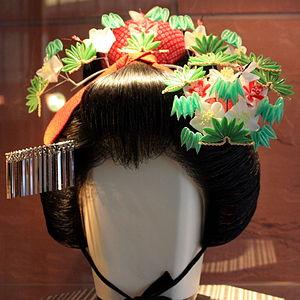
Les kanzashi sont des ornements traditionnels japonais, portés dans les cheveux pour agrémenter les coiffures des femmes. Certains modèles, comme les longues épingles en métal, pouvaient aussi être utilisés comme armes d’auto-défense.
Une geisha, aussi appelée geiko ou geigi, est au Japon une artiste et une dame de compagnie, qui consacre sa vie à la pratique artistique raffinée des arts traditionnels japonais pour des prestations d'accompagnement et de divertissement, pour une clientèle très aisée. Elle cultive le raffinement artistique dans divers domaines tels que l'habillement en kimono, la musique classique, la danse, les rapports sociaux et la conversation, des jeux... Le mot « geisha » peut s’interpréter comme « personne d’arts » ou « femme qui excelle dans le métier de l'art ».
Les trois amis de l´hiver, également connus sous le terme les trois amis du froid, les trois amis de la saison froide, ou encore Suihan Sanyou, font référence aux trois plantes suivantes : le pin, le bambou et l'abricotier du Japon. Chaque année, alors que l´hiver approche, la plupart des plantes commencent à dépérir. Ce n´est pas le cas du pin, du bambou et de l´abricotier du Japon, ce qui leur vaut cette appellation en Chine. Ils sont entrés dans les conventions de l´art asiatique, et incarnent à eux trois les vertus de persévérance, d´intégrité et de modestie. Ils sont très respectés en tant que tels dans le confucianisme, et représentent les qualités primordiales de l´homme lettré